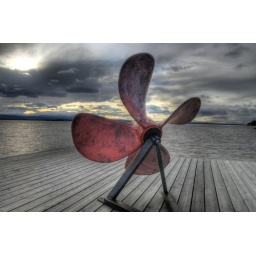
HDR ship propeller at lake in Sweden